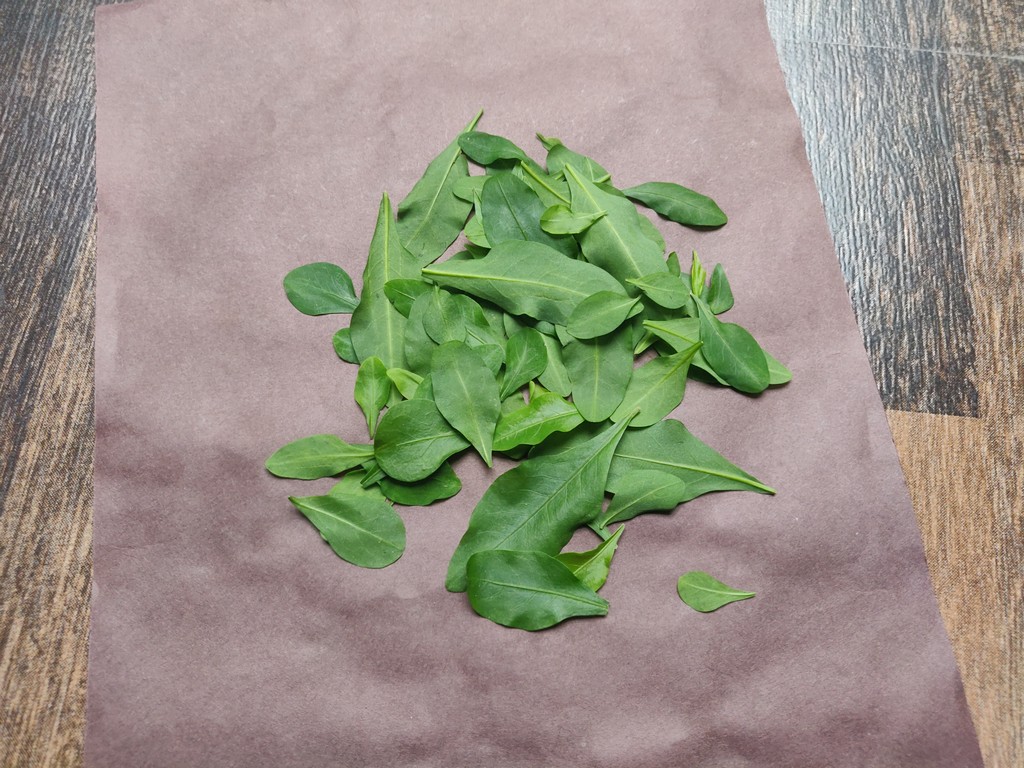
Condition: Healthy
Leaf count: multiple
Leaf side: unknown